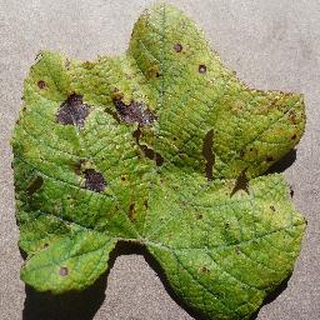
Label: grape_leaf_blight